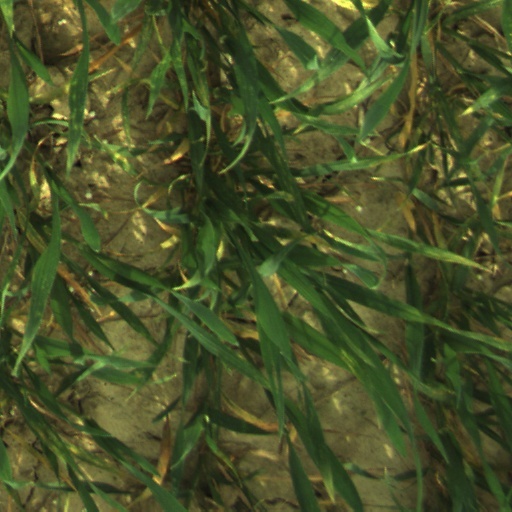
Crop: wheat